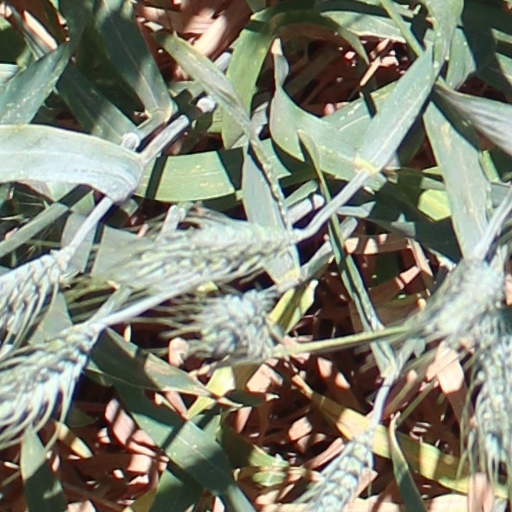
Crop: wheat